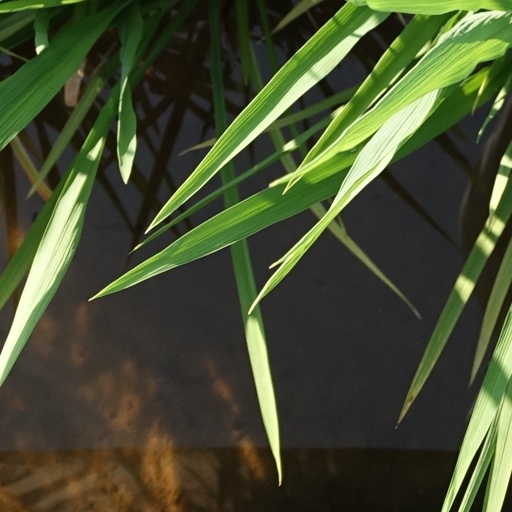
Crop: rice